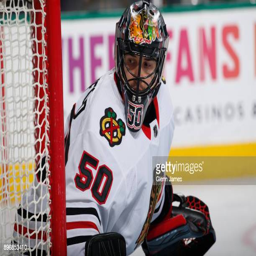
ice hockey goaltender tends goal against sports team